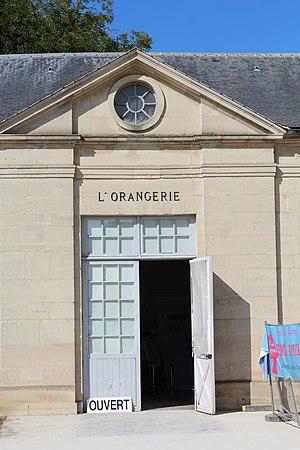
Orangerie du château de Sucy-en-Brie.
Ben-Ami Koller est un artiste peintre expressionniste français né Petru Ben Ami Koller le 14 mai 1948 à Oradea, mort à Montreuil le 15 décembre 2008. Il fut également décorateur de théâtre, graveur au carborundum et à l'eau-forte, lithographe, sculpteur et illustrateur de livres destinés à la jeunesse.